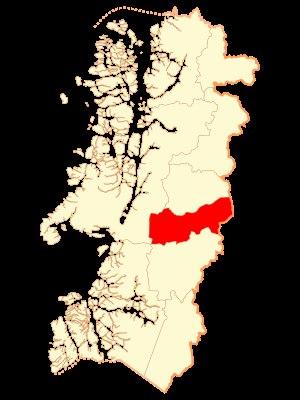
Chile Chico est une commune du Chili située dans le sud du pays en Patagonie. Elle fait partie de la Province de General Carrera, elle-même rattachée à la région Aisén del General Carlos Ibáñez del Campo.